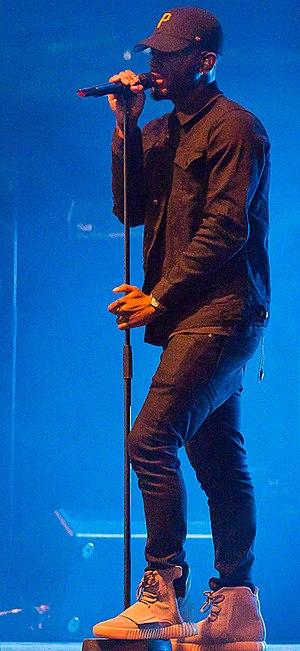
Bryson Tiller, né le 2 janvier 1993 à Louisville au Kentucky, est un chanteur de RnB américain.